William Berryman

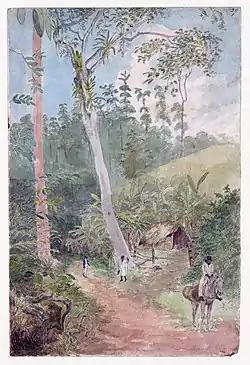
"Plantain Walk" by William Berryman, watercolor, ink, and pencil

William Berryman was an English artist who was active in Jamaica during the period 1808–1816. He produced over three hundred pencil sketches and watercolours of the Jamaican landscape and the daily lives of the island's people. His work demonstrates particular interest in the lives of the island's majority inhabitants: enslaved people of African and mixed descent. He planned a project of making an engraving series based upon his Jamaican artwork, but died before he could undertake it.